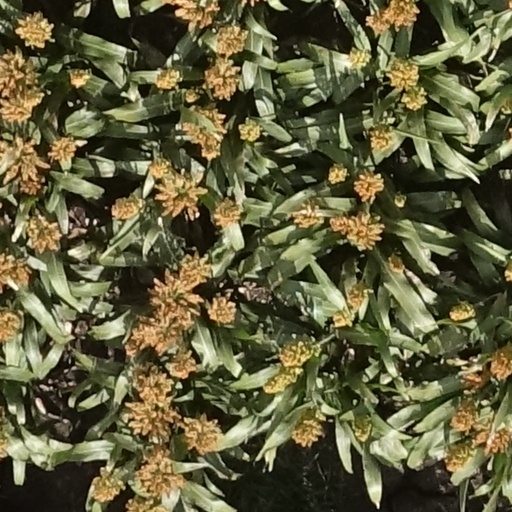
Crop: sorghum